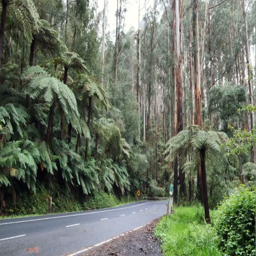
cars drive down a fern lined road